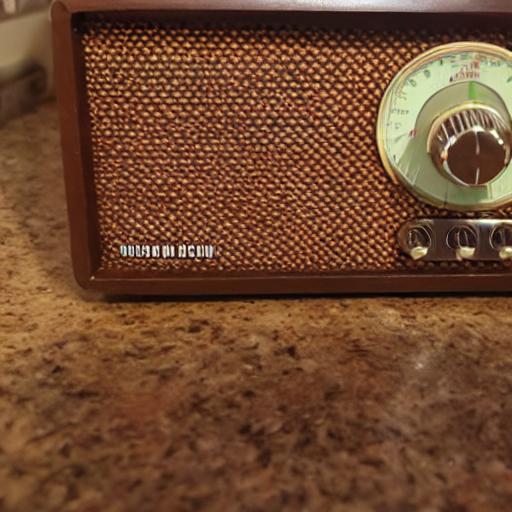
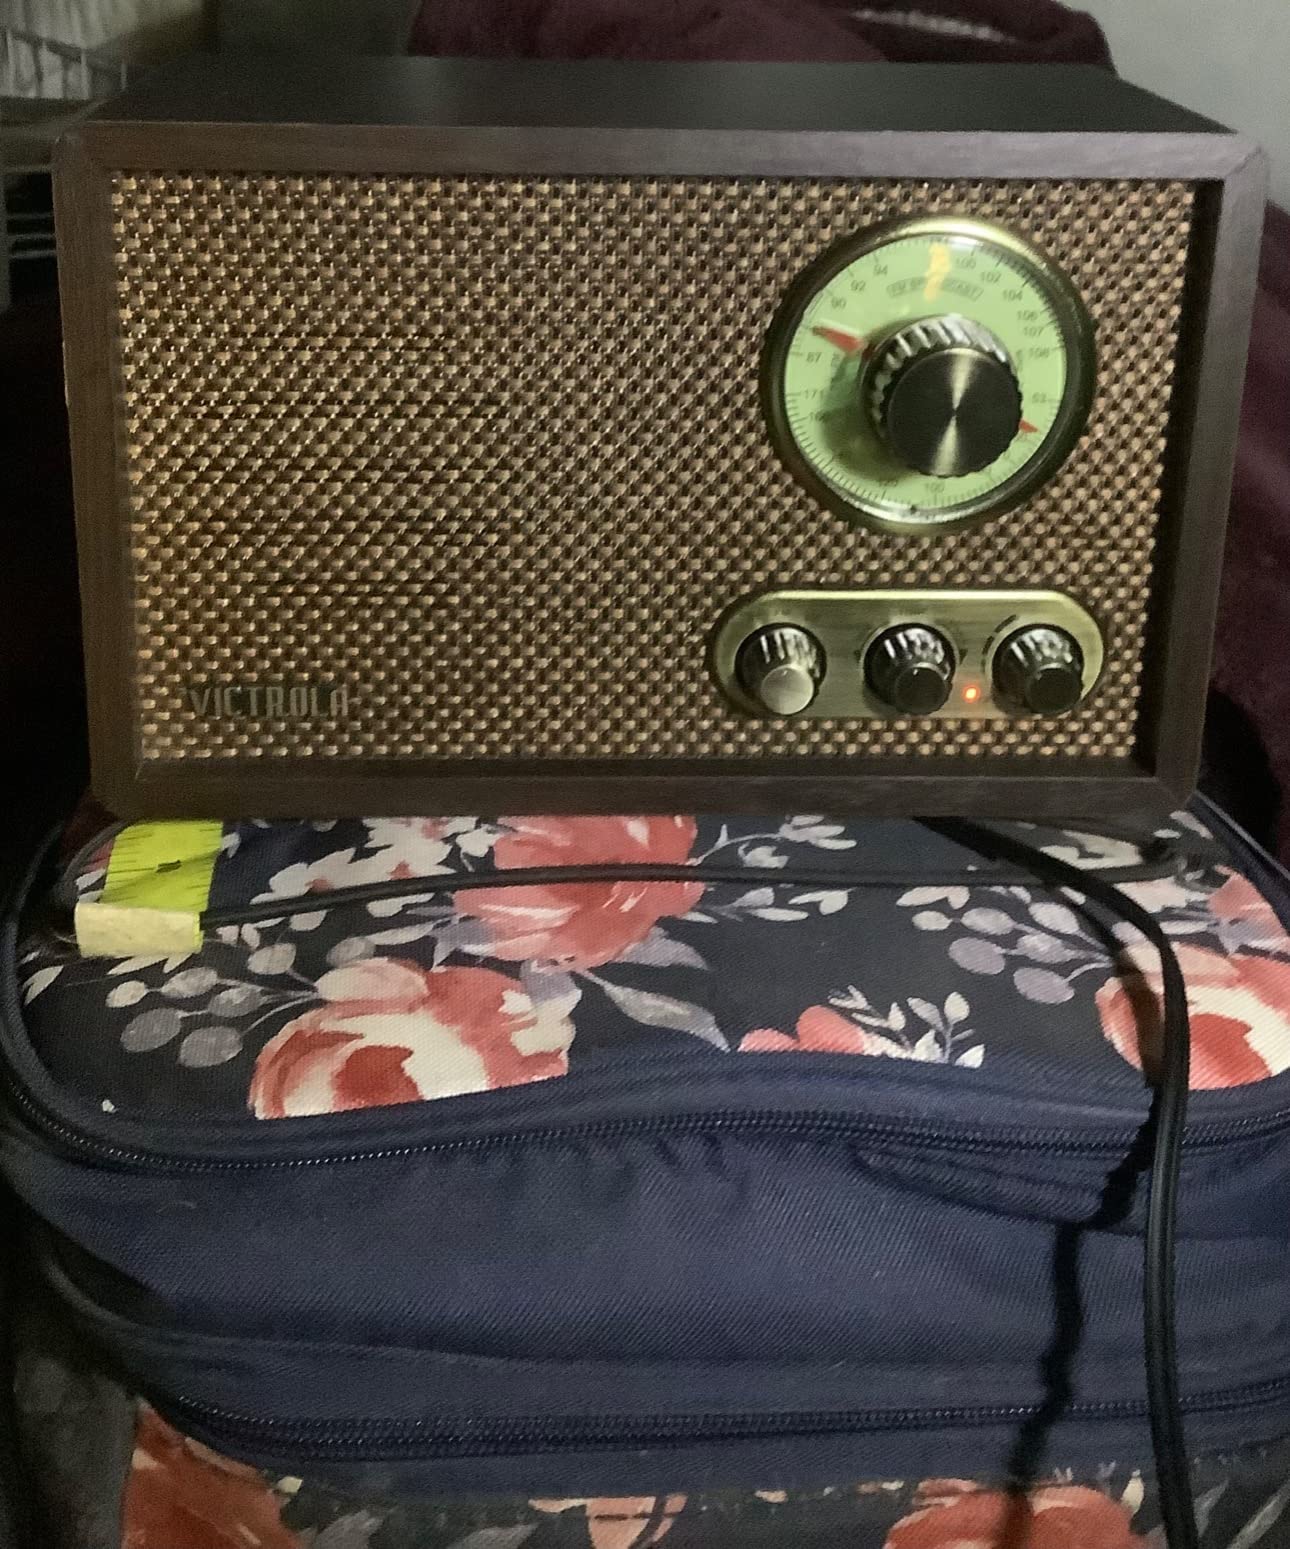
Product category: radio
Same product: no